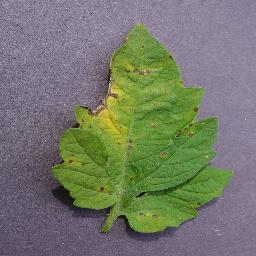
Label: Tomato___Septoria_leaf_spot